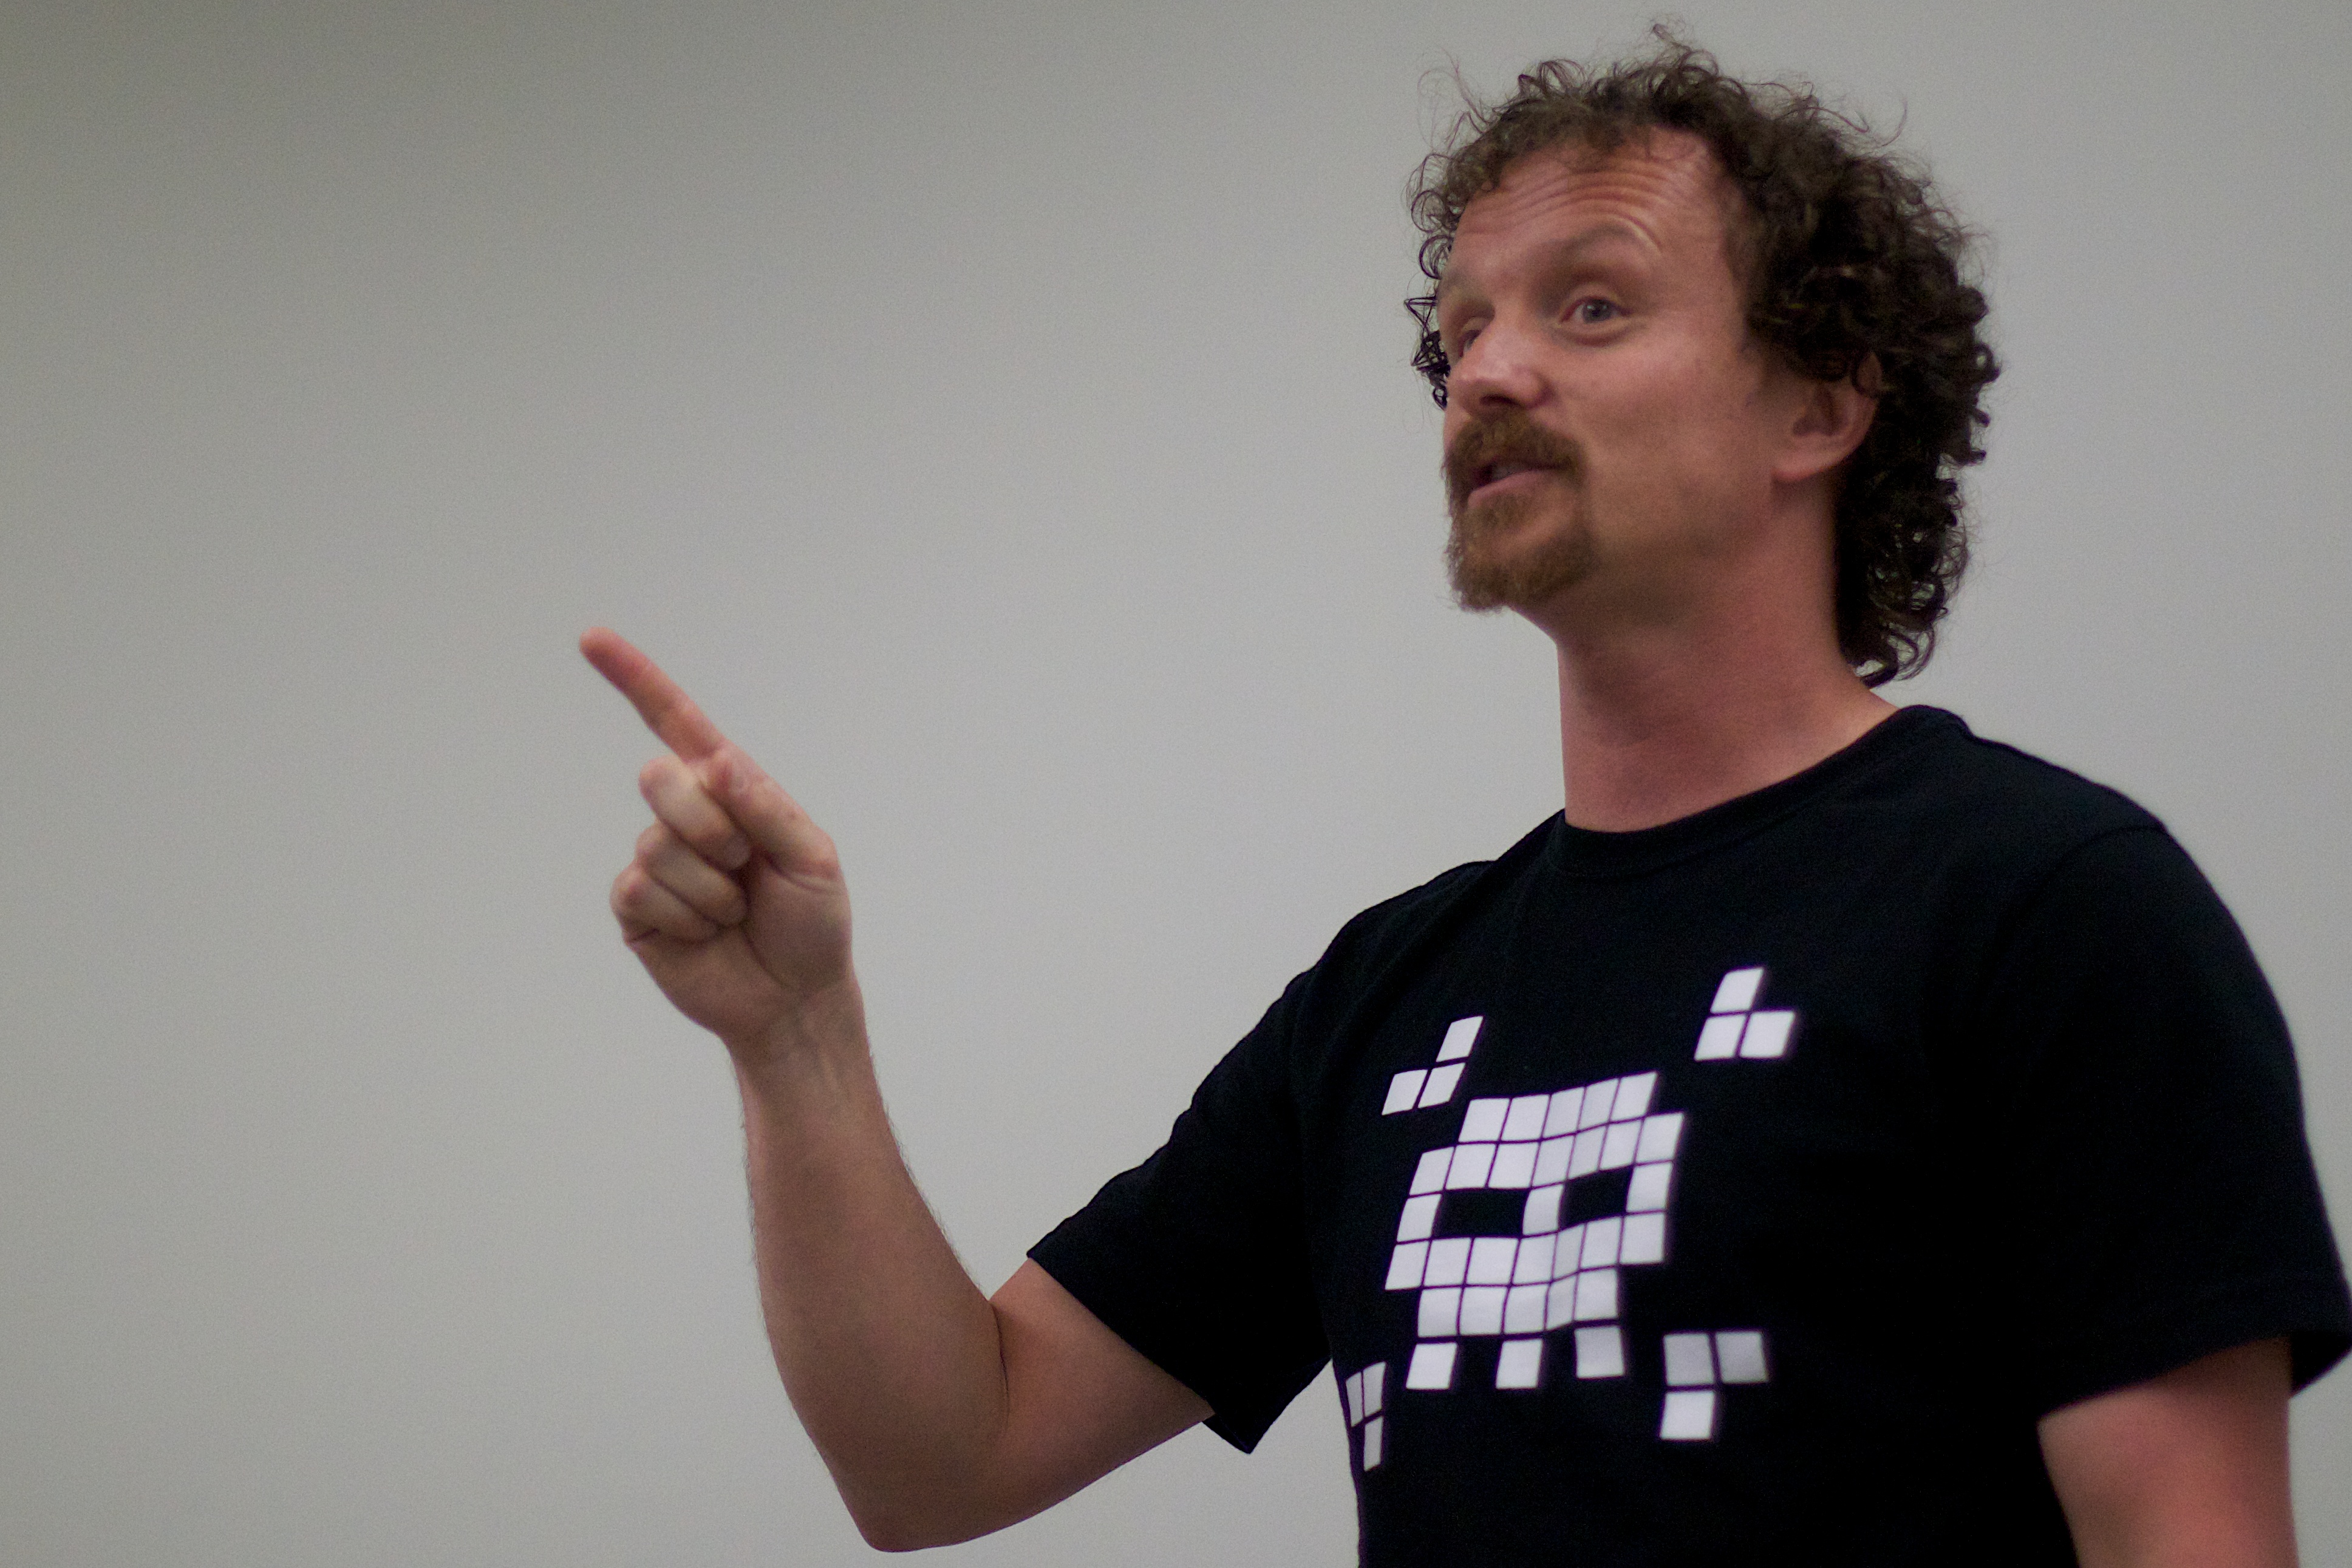
hand, person, nv11, sign language